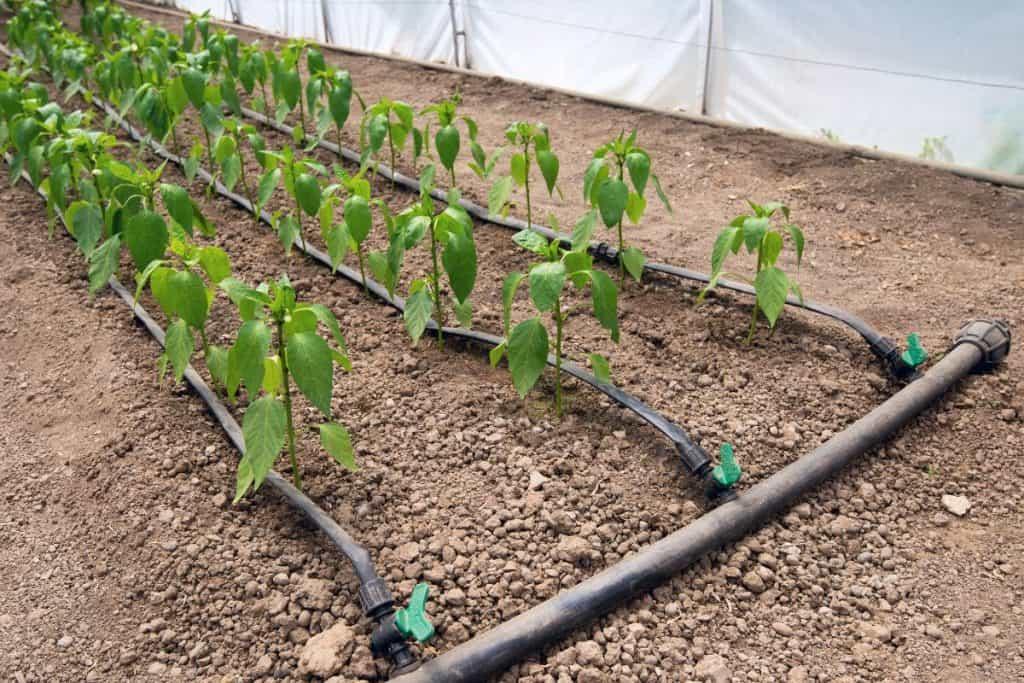
Shamba dogo la miche ya miti limestawi vizuri. Miti hiyoo inamwagiliwa kwa njia ya kisasa, inaonesha utunzaji mzuri wa tekinolojia ya kisasa ya kilimo. Udongo wake ni mkavu, inaonesha miti hii haijapata maji kwa mda huu wa asubuhi.